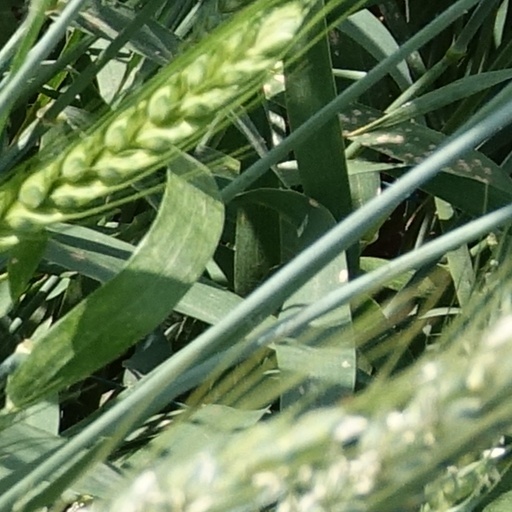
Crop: wheat